Jack Purvis (actor)

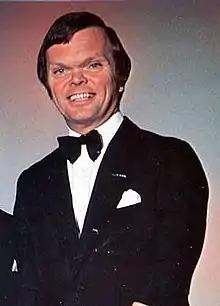

Jack Purvis (13 July 1937 – 21 November 1997) was a British actor. Purvis had dwarfism, and at was mainly cast in roles requiring actors of short stature. He appeared in three of director Terry Gilliam's early fantasy films, with significant roles in "Time Bandits" and "The Adventures of Baron Munchausen".